Giampaolo Di Paola

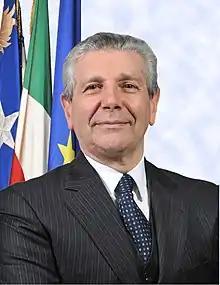
Official portrait, 2011

Giampaolo Di Paola (born 15 August 1944) is an Italian naval officer who served in the government of Italy as minister of defense from November 2011 to April 2013. He was the Italian military's Chief of Staff from 10 March 2004 to 8 February 2008 and served as Chairman of the NATO Military Committee from 2008 to 2011.